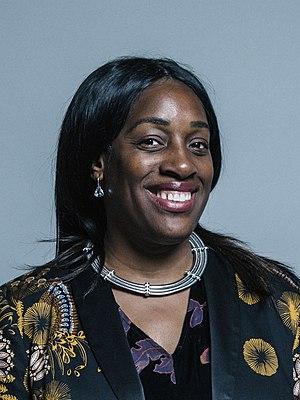
La circonscription d'Edmonton est une circonscription électorale anglaise située dans le Grand Londres, et représentée à la Chambre des Communes du Parlement britannique.